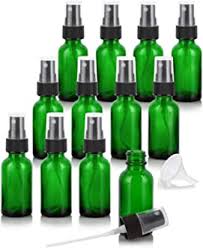
Label: glass